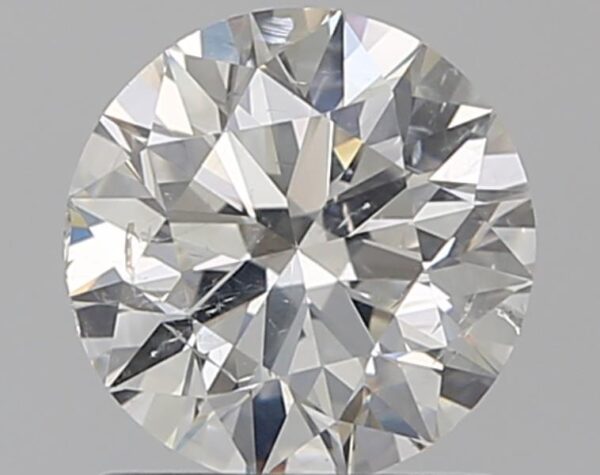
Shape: round
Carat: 1
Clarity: SI2
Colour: H
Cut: EX
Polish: VG
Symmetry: VG
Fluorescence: N
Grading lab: IGI
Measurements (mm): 6.4 x 6.34 x 3.98